Leia Stirling

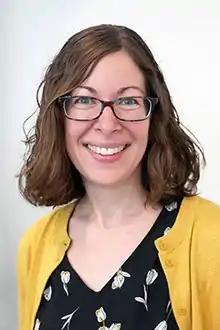

Leia Abigail Stirling ("née" Blumenthal) (born 1981) is the Charles Stark Draper Professor of Aeronautics at Massachusetts Institute of Technology, where she is the co-director of the human systems laboratory. She was elected an American Association for the Advancement of Science Leshner Leadership Institute Fellow in 2019.